José Clemente Orozco

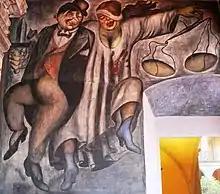
"Law and Justice," San Ildefonso College

The second story of murals by Orozco in the Escuela Nacional Preparatoria, which were painted in 1923–24, includes the murals "Law and Justice", "Jehovah Between the Rich and the Poor", "Liberty", "Garbage," and "The Rich", which are listed in order from left to right.